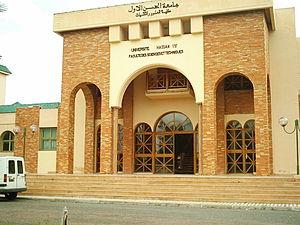
FST Settat etablissement d accueil